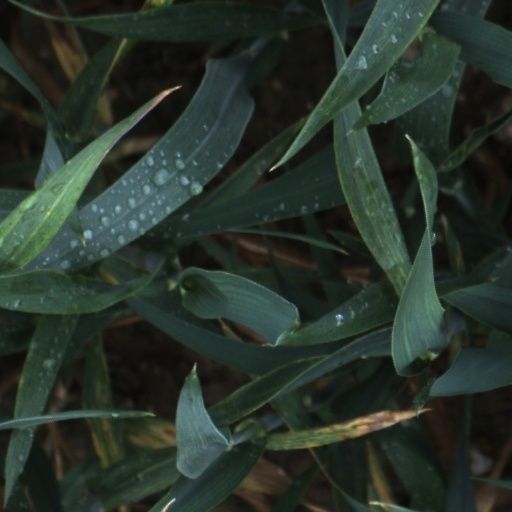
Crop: wheat